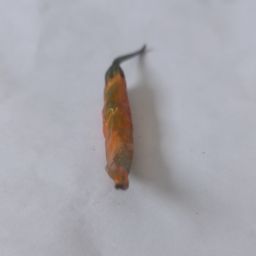
Crop: Chile Pepper
Quality: Old